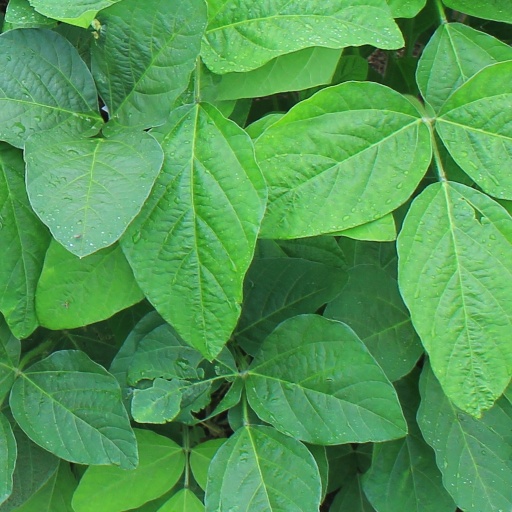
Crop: soybean